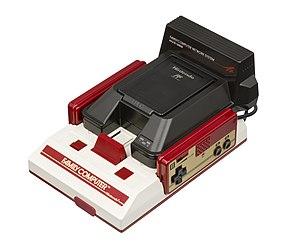
Le Famicom MODEM est un modem permettant de connecter la Famicom au serveur de Nintendo, sur lequel se trouvait des blagues, des nouvelles, des astuces de jeu, des bulletins météo pour le Japon et quelques jeux téléchargeables.